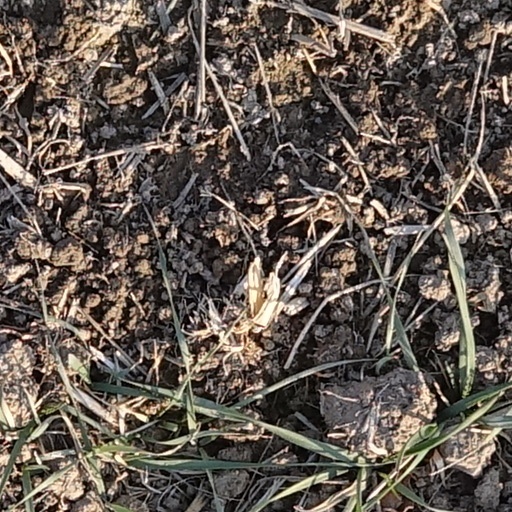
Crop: wheat